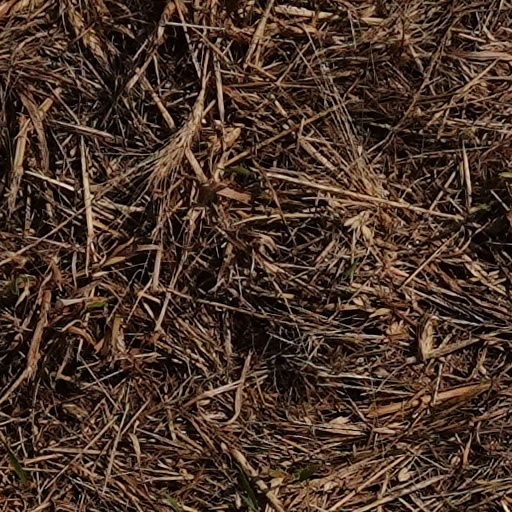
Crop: wheat